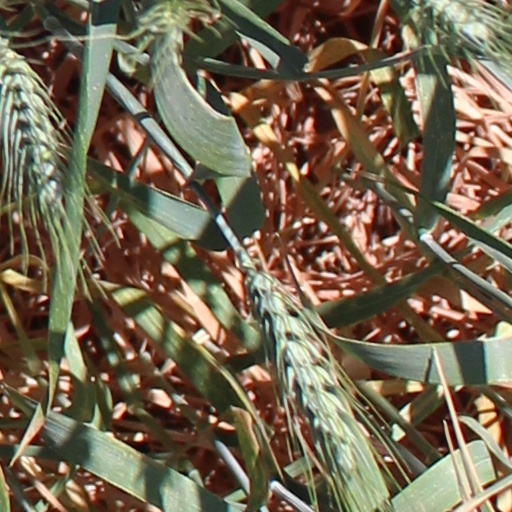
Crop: wheat